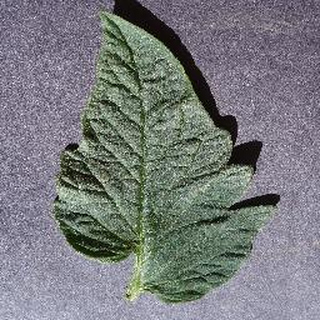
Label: healthy_tomato